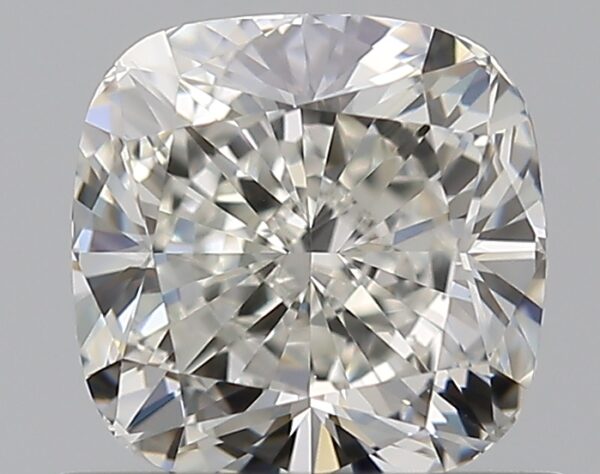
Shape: cushion
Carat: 0.72
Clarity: VVS2
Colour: H
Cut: EX
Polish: EX
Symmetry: VG
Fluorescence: ST
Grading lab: GIA
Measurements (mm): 5.04 x 5.01 x 3.39